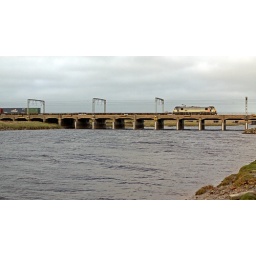
A class 90 heads a Coatbridge - Crewe container train over the river Esk.